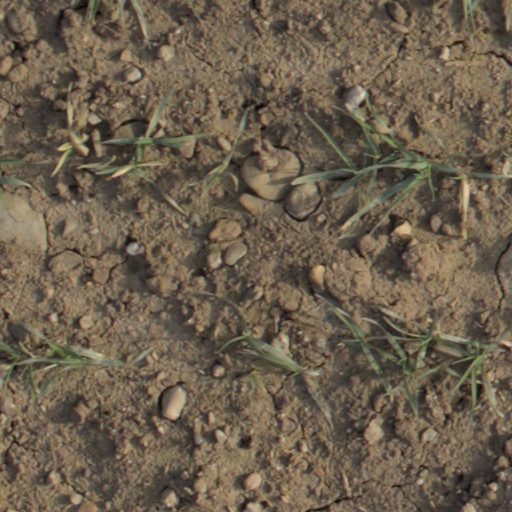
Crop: wheat